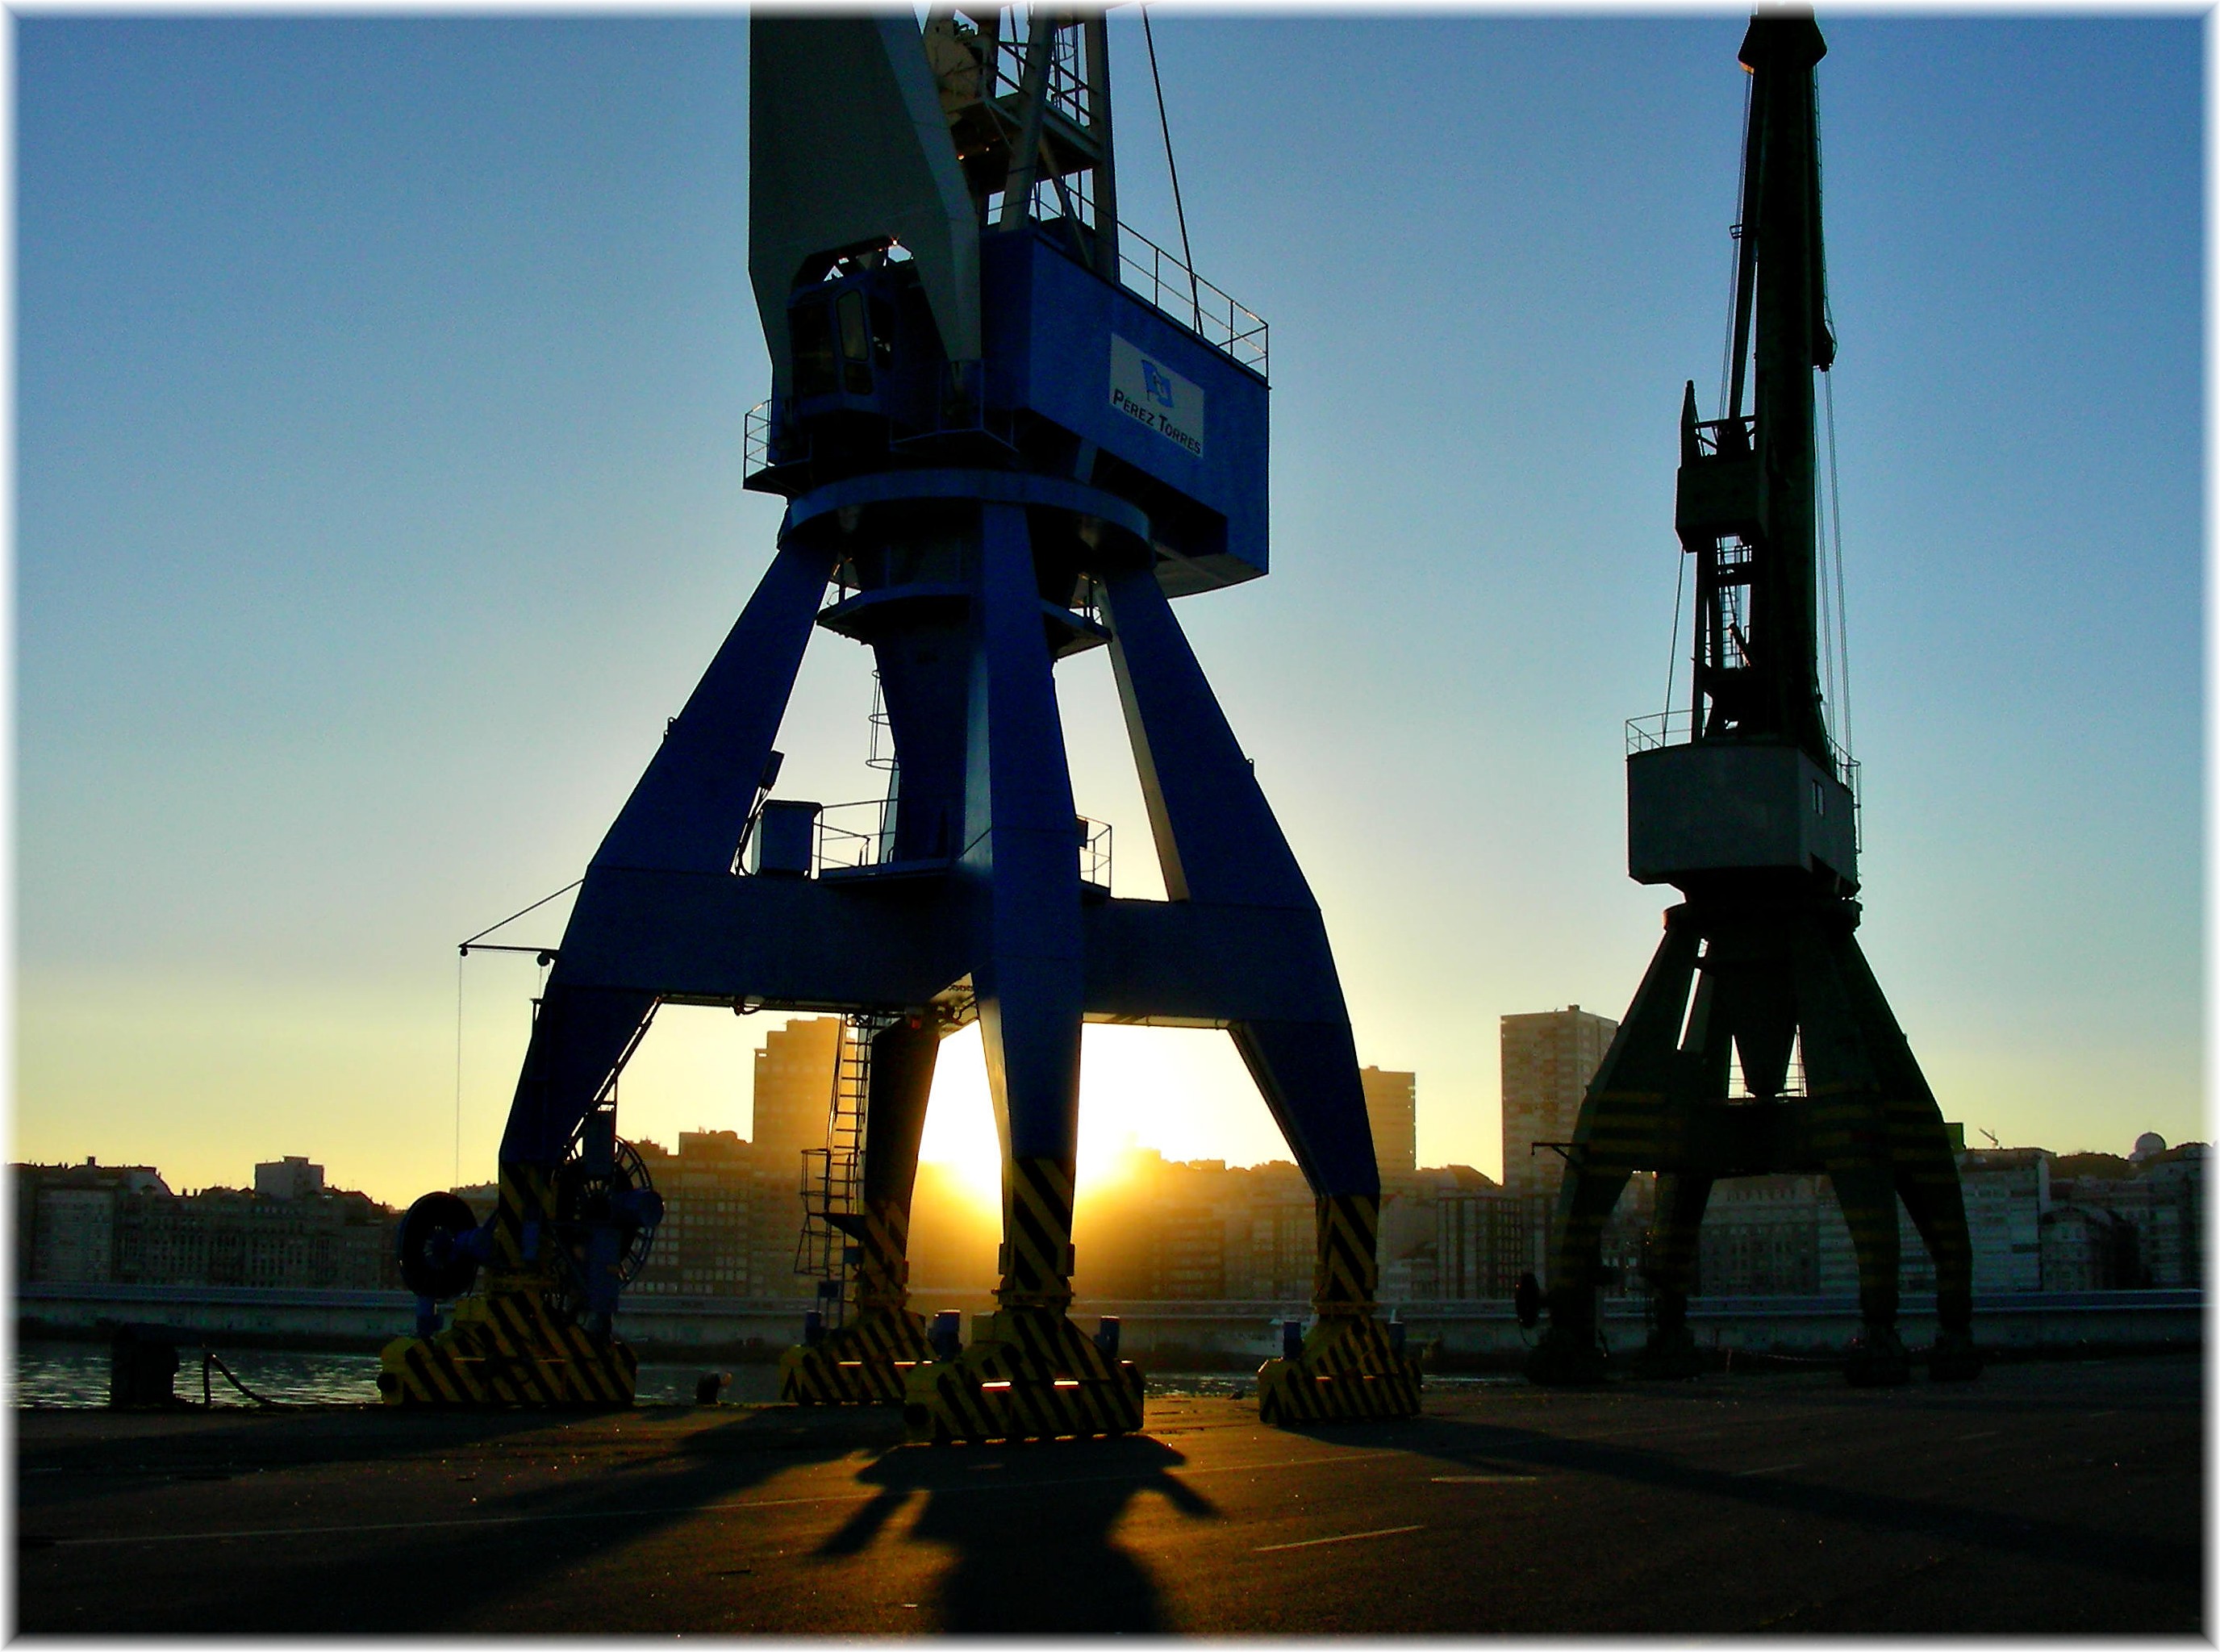
city, europe, tower, metal, energy, spain, europa, galicia, ciudad, mygearandme, porto, cidade, espana, petroleum, screenshot, galiza, maquinas, corunna, galice, urbe, spagne, lacoruna, gruas, acoru a, coru a, puesto, guindastres, oil field